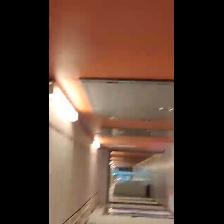
Label: NonHuman